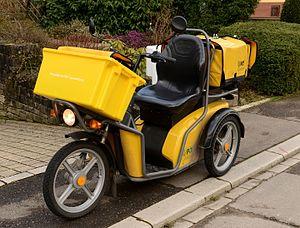
Kyburz Switzerland est une entreprise suisse fabricant des scooter à 3 roues pour la distribution de courrier postal, des voitures de sport de type buggy et des chariots électriques ou tractés.
La Poste, légalement La Poste Suisse SA, est une société de service postal appartenant à la Confédération suisse.